Mehrauli

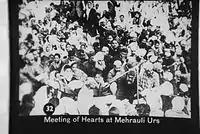
Mahatma Gandhi visiting the dargah of Qutbuddin Bakhtiar Kaki, on his "Urs", 27 January 1948.

Mehrauli is one of the seven medieval cities that make up the present union territory of Delhi.